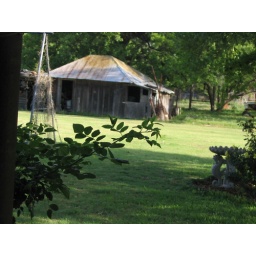
We used to keep chickens in this barn and gather their eggs.